Tea Party movement

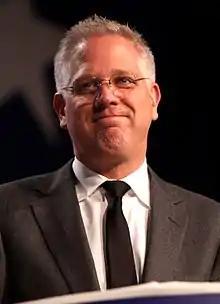
Glenn Beck, Conservative radio commentator

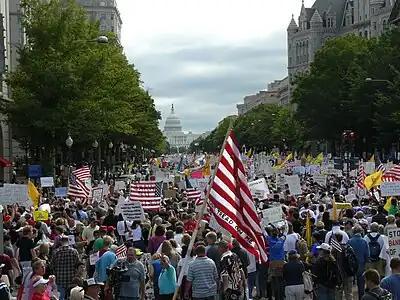
Tea Party protesters walk towards the United States Capitol during the Taxpayer March on Washington, September 12, 2009.

An October 2010 "Washington Post" canvass of 647 local Tea Party organizers asked "which national figure best represents your groups?" and got the following responses: no one 34%, Sarah Palin 14%, Glenn Beck 7%, Jim DeMint 6%, Ron Paul 6%, Michele Bachmann 4%.